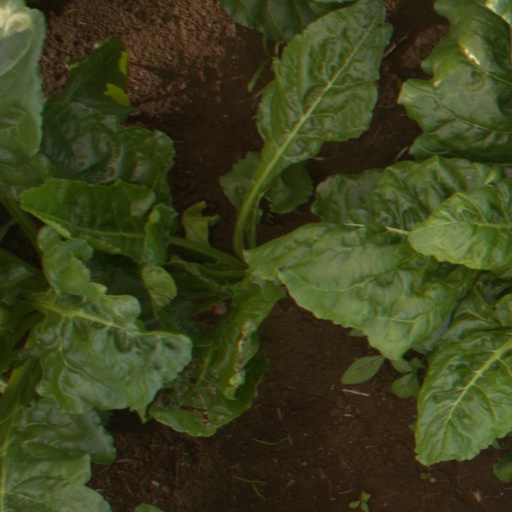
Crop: sugar beet